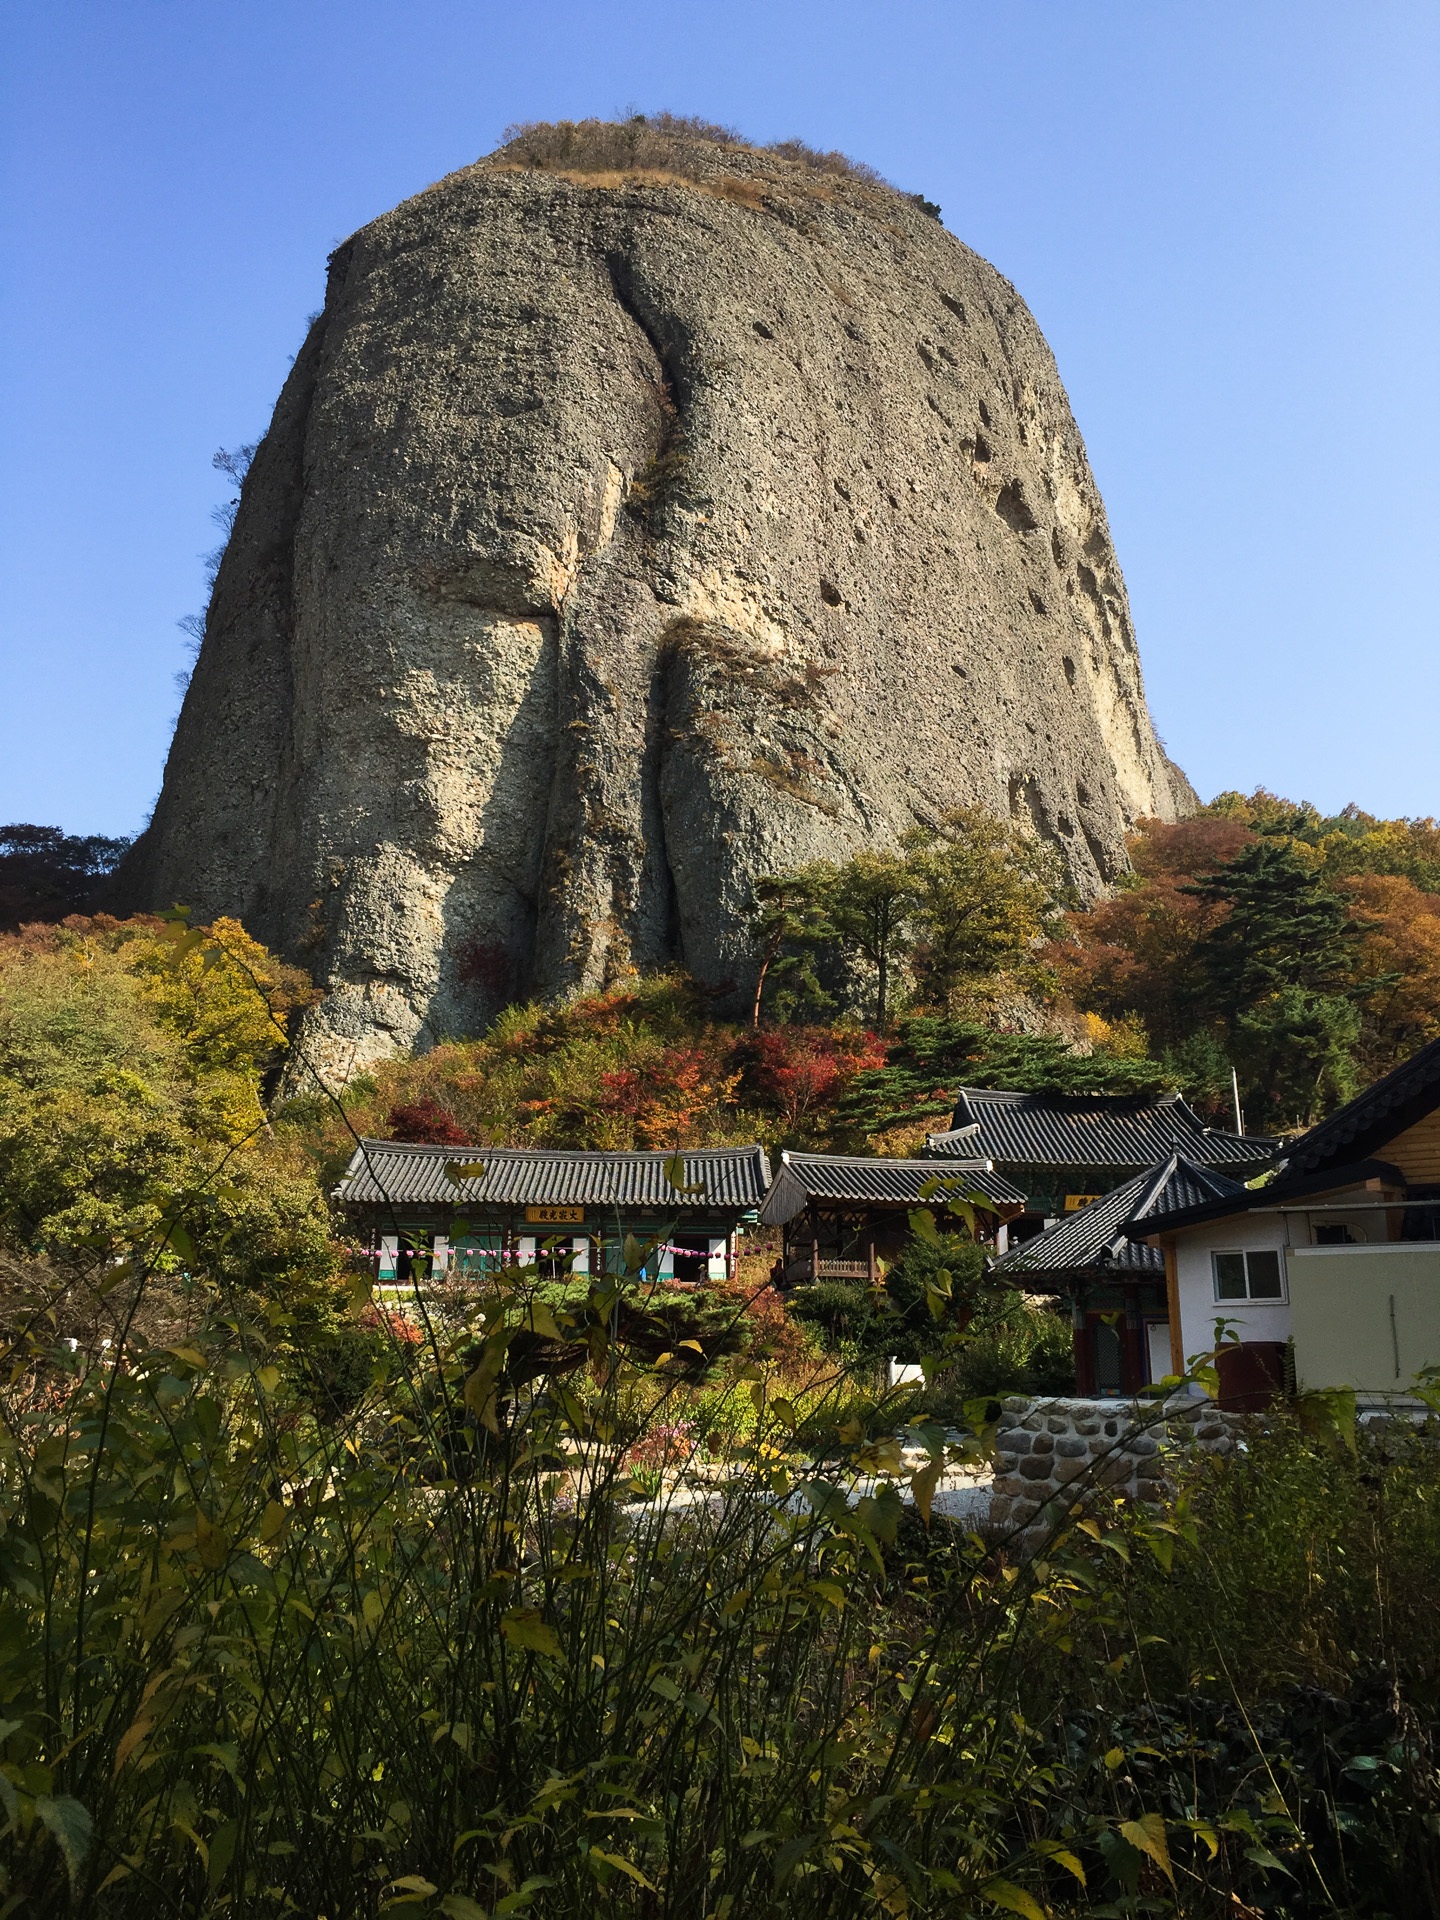
landscape, coast, tree, rock, mountain, hill, flower, village, cliff, terrain, temple, ruins, autumn leaves, section, rural area, mountainous landforms, maisan, jing an